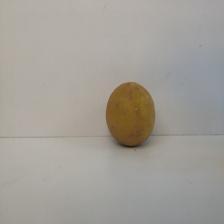
Size: Large